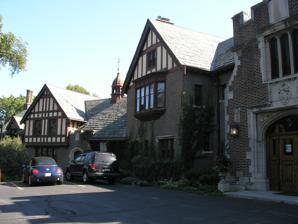
Building: Mayslake Peabody Estate
Country: United States of America
Year built: 1921
Historic house in Illinois, United States "Peabody Estate" redirects here. For the London housing developments, see Peabody Trust . United States historic place Mayslake Peabody Estate U.S. National Register of Historic Places The front façade of Mayslake Hall , constructed in the Tudor Revival style in Oak Brook , Illinois Nearest city Oak Brook , Illinois Coordinates 41°49′42″N 87°57′38″W / 41.82833°N 87.96056°W / 41.82833; -87.96056 Area 87 acres (35 ha) Built 1919–1921 Architect Benjamin Marshall from Marshall and Fox Architectural style Tudor Revival NRHP reference No. 93000836 Added to NRHP November 8, 1994 The rear façade of Mayslake Hall The Mayslake Peabody Estate is an estate constructed as a country home for Francis Stuyvesant Peabody between 1919 and 1922. The estate is located in the western Chicago suburb of Oak Brook , Illinois , United States , and is now part of the Mayslake Forest Preserve administered by the Forest Preserve District of DuPage County . Originally encompassing an area of over 848 acres (343 ha), the estate now contains a total area of 87 acres (35 ha). The entire complex features the Tudor Revival style Mayslake Hall, its retreat wing, and the Portiuncula Chapel, a replica of the Chapel of St. Francis in Assisi , Italy . Approximately 22 acres (8.9 ha) of wetlands , lakes , restored prairies and two small oak savannas are included within the 87-acre territory. On November 8, 1994, Mayslake Hall was listed on the National Register of Historic Places . History Construction and early ownership The Mayslake Peabody Estate was constructed from 1919 to 1921 for wealthy coal baron and Democratic politician Francis Stuyvesant Peabody . At the time of the estate's construction, Peabody was the owner of one of the largest coal companies in the United States, the Peabody Coal Company , which has since become Peabody Energy , the largest private sector coal company in the world. Peabody first began purchasing land in the eastern portion of DuPage County in 1910. He used the land to create Peabody Farms, later renamed Mayslake Farms. By 1919 Peabody had approximately 848 acres (3.43 km 2 ) of land for use between parcels he owned and leased. Construction of Mayslake Hall, his Tudor Revival style country house began in 1919. The estate is named in honor of his first wife, who died in 1907, and his daughter, both of whom were named May . Only a year after Mayslake Hall was completed, on August 27, 1922, Francis Peabody died of a heart attack during a fox hunt on his property. Peabody was 63 years old at the time of his death. Later ownership and additions The Portiuncula Chapel, constructed in 1926, is a replica of the Chapel of St. Francis of Assisi in Assisi , Italy . After Francis Peabody's death, his family did not wish to reside at the estate, and on March 28, 1924, the estate was sold to the Franciscan Order for a total of $450,000. Beginning in 1925, the Franciscans used Mayslake Hall as a retreat house. After Peabody's death, the Portiuncula Chapel, a replica of the Chapel of St. Francis of Assisi in Assisi , Italy , was added to the property in memory of him. Completed in 1926, the chapel was one of the first replicas of the original chapel in the United States. The Portiuncula Chapel at the Franciscan Monastery of the Holy Land in America in Washington, D.C. was also built around the same time. Originally, the chapel was located at the site of Peabody's death. It was moved to its present location near the mansion in 1973. Behind the chapel, a semi-circular memorial wall surrounding a flower and herb garden, was constructed by the Franciscan Order of Friars Minor. In 1927, the St. Joseph Seminary was added to the complex, but was later demolished. In 1951, an additional wing was added to the country house (now known as the retreat wing). St. Paschal's Friary was built on the estate between 1952 and 1964. The Friary was demolished in 2011. During the 1930s and 1970s, the Franciscans sold large portions of the estate. In 1991, the Franciscans announced the pending sale of the remaining 87 acres (350,000 m 2 ) to a developer who planned to raze remaining buildings and build 130 luxury homes. Conservationists, historic preservationists and DuPage County citizens formed a group to save the historic property. With the assistance of the group's efforts, DuPage County voters approved a $17.5 million referendum providing the Forest Preserve District with funds to purchase Mayslake in 1992. The area is now part of the Forest Preserve District of DuPage County . Mayslake Hall hosts cultural and educational programs throughout the year, including lectures, art classes, and concerts. Paid, guided tours of the hall take place on weekdays from 12:30pm and on Saturdays at 11:30am. The estate used to be home to First Folio Theatre .  First Folio Theatre ceased operations in early 2023. Architecture A hand-carved staircase of walnut leads guests onto the second floor. Architectural damage can be seen on the walls. Mayslake Hall was designed in the Tudor Revival style by Benjamin Marshall of Marshall & Fox , an architectural firm based in Chicago . The country house somewhat resembles Compton Wynyates , a 15th-century manor house in Warwickshire , England . The building's architectural elements include decorative half-timbering and groups of tall, narrow windows. Mayslake Hall features a library, kitchen, private study, numerous bedrooms and bathrooms, servants' quarters, and other rooms. Francis Peabody's private study contains a secret staircase leading to a basement. During years of disrepair, the building suffered significant architectural and structural damage, but is being remediated by a restoration process within Mayslake Hall. The restoration is ongoing. The service complex was designed by Howard Van Doren Shaw including servants' quarters, horse stables, garages, workshops, and a greenhouse, but these service buildings have since been razed. References